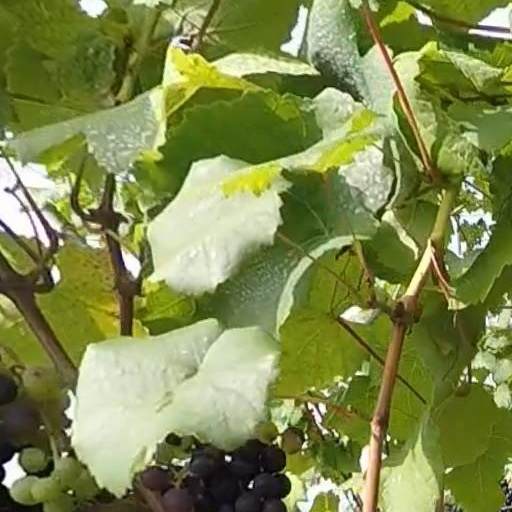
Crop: grape